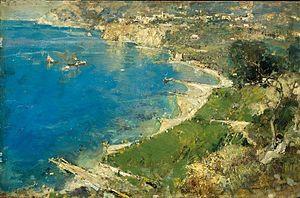
Giuseppe Casciaro, La Côte de Sorrente (1915), huile sur panneau, 31,5 x 45 cm, collection particulière.
Giuseppe Casciaro, né le 9 mars 1861 à Ortelle et mort le 25 octobre 1941 à Naples, est un peintre italien paysagiste.